Battle of Dinwiddie Court House

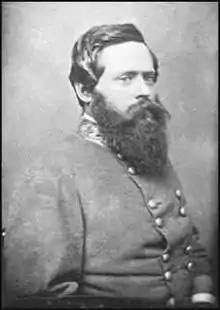
Major General Fitzhugh Lee

At about 11:00 a.m., Fitzhugh Lee's lead brigade, Brigadier General Rufus Barringer's North Carolina brigade from Rooney Lee's division, reached Fitzgerald's Ford, the southern ford of Chamberlain's Bed and the closer ford to Dinwiddie Court House. The North Carolina troopers were held back by a dismounted detachment of the 2nd Regiment New York Mounted Rifles with their repeating carbines. The 6th Ohio Cavalry joined the fight, also with repeating carbines. Smith deployed a battalion of the 1st Maine Volunteer Cavalry Regiment across the creek but were forced back by a large Confederate battle line. The Confederates were able to fight their way across the creek, with the 5th North Carolina Cavalry crossing under heavy fire, the 1st North Carolina Cavalry crossing upstream and the 2nd North Carolina Cavalry crossing behind a mounted battalion of the 13th Virginia Cavalry. Colonel Smith moved up the remainder of the 1st Maine Cavalry from down the road and the 13th Ohio Cavalry. With the 1st Maine Cavalry on the top of a hill and the 6th Ohio Cavalry in the woods to their left, Smith's Union force drove back the 13th Virginia Cavalry, who in turn forced the 2nd North Carolina Cavalry into deep water in the ford. The 1st North Carolina Cavalry was driven back across the creek by the 2nd New York Mounted Rifles. Barringer's brigade lost a large number of officers as it retreated across the creek and the Union brigade took as prisoners the Confederates who stayed on the east side.